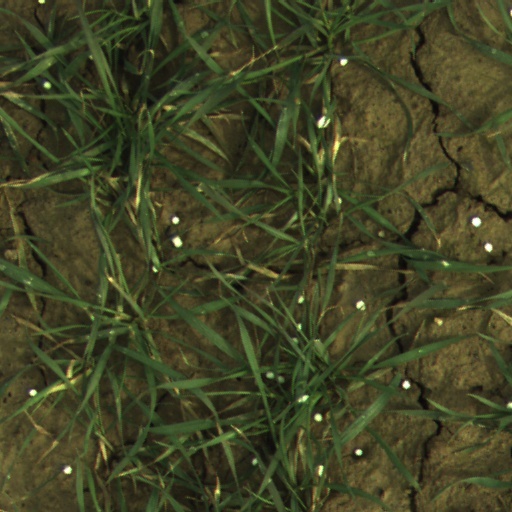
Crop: wheat